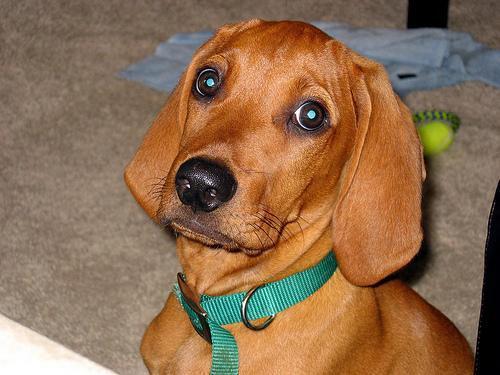
redbone